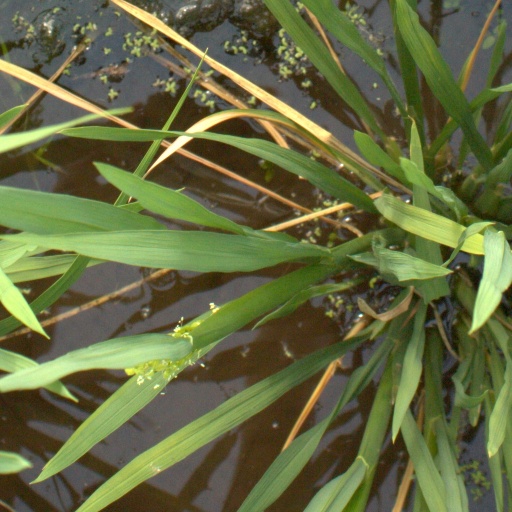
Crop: rice